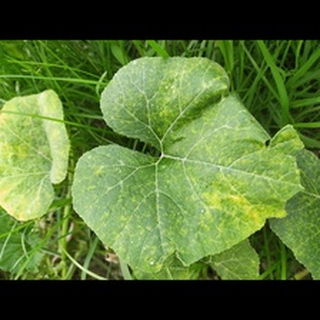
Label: pumpkin_powdery_mildew